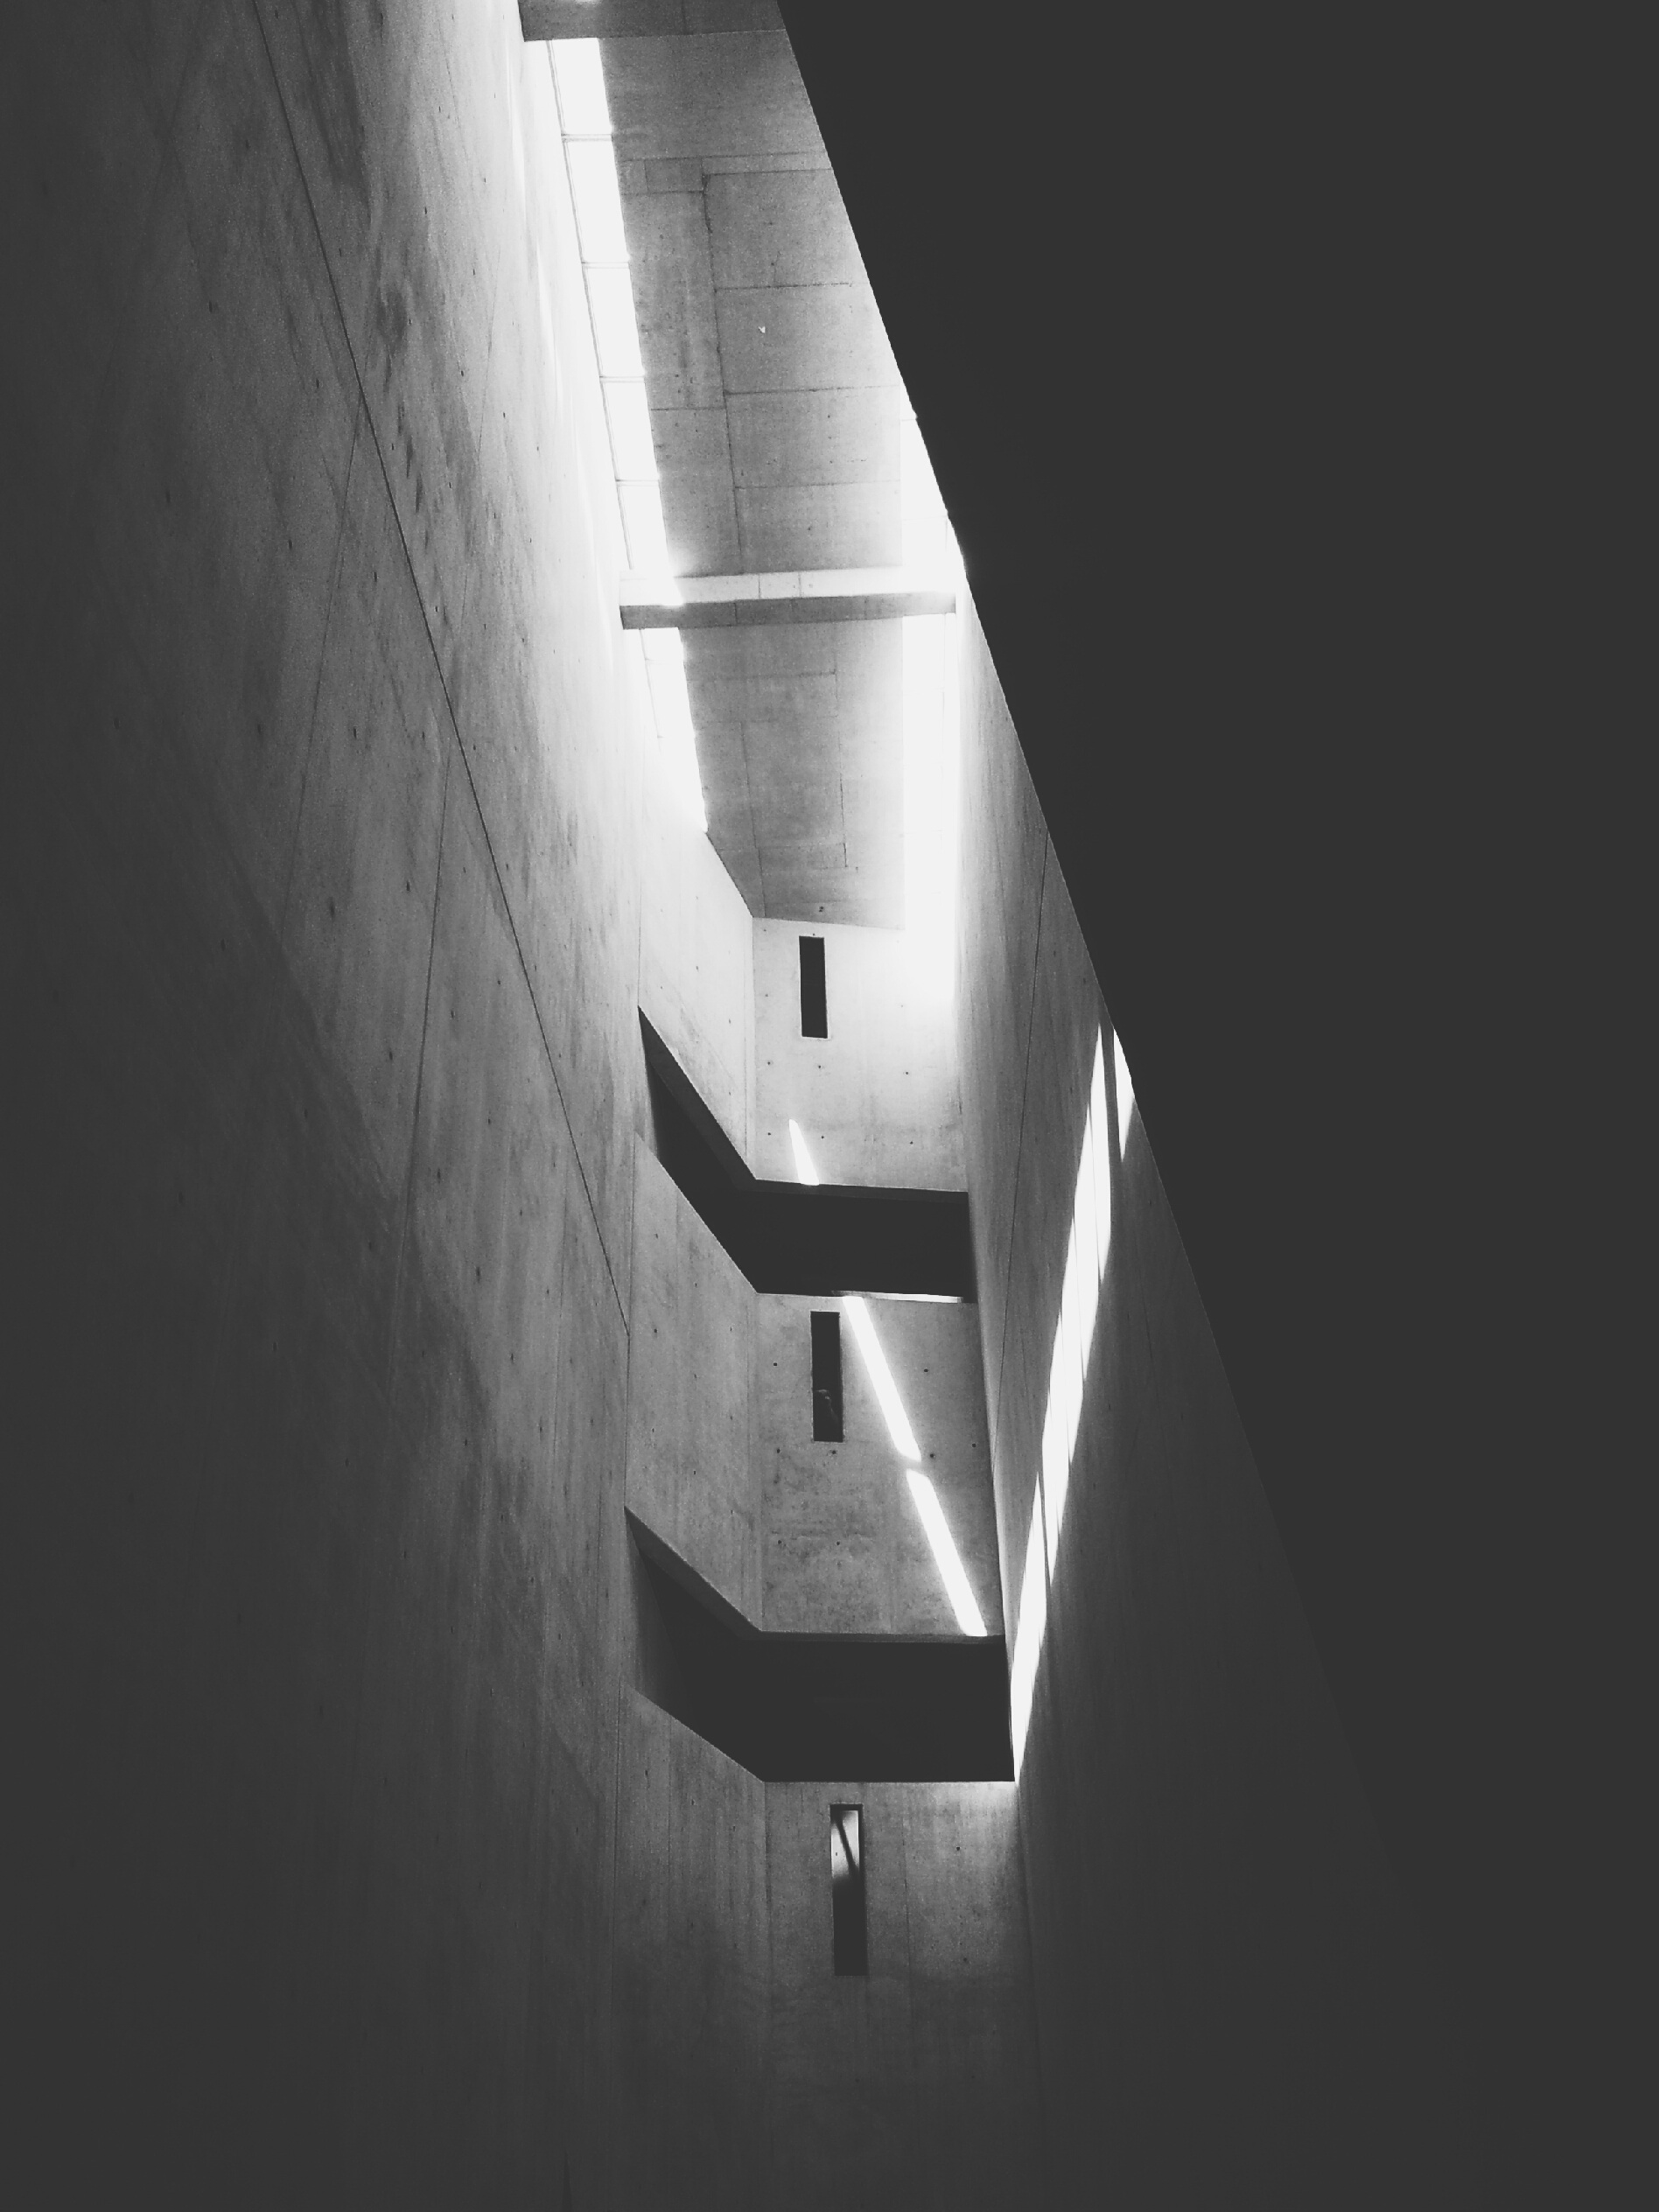
light, black and white, architecture, white, photography, line, reflection, shadow, darkness, street light, black, monochrome, lighting, circle, design, symmetry, light fixture, berlin, shape, monochrome photography, jewish museum, atmosphere of earth, computer wallpaper, holocaust museum